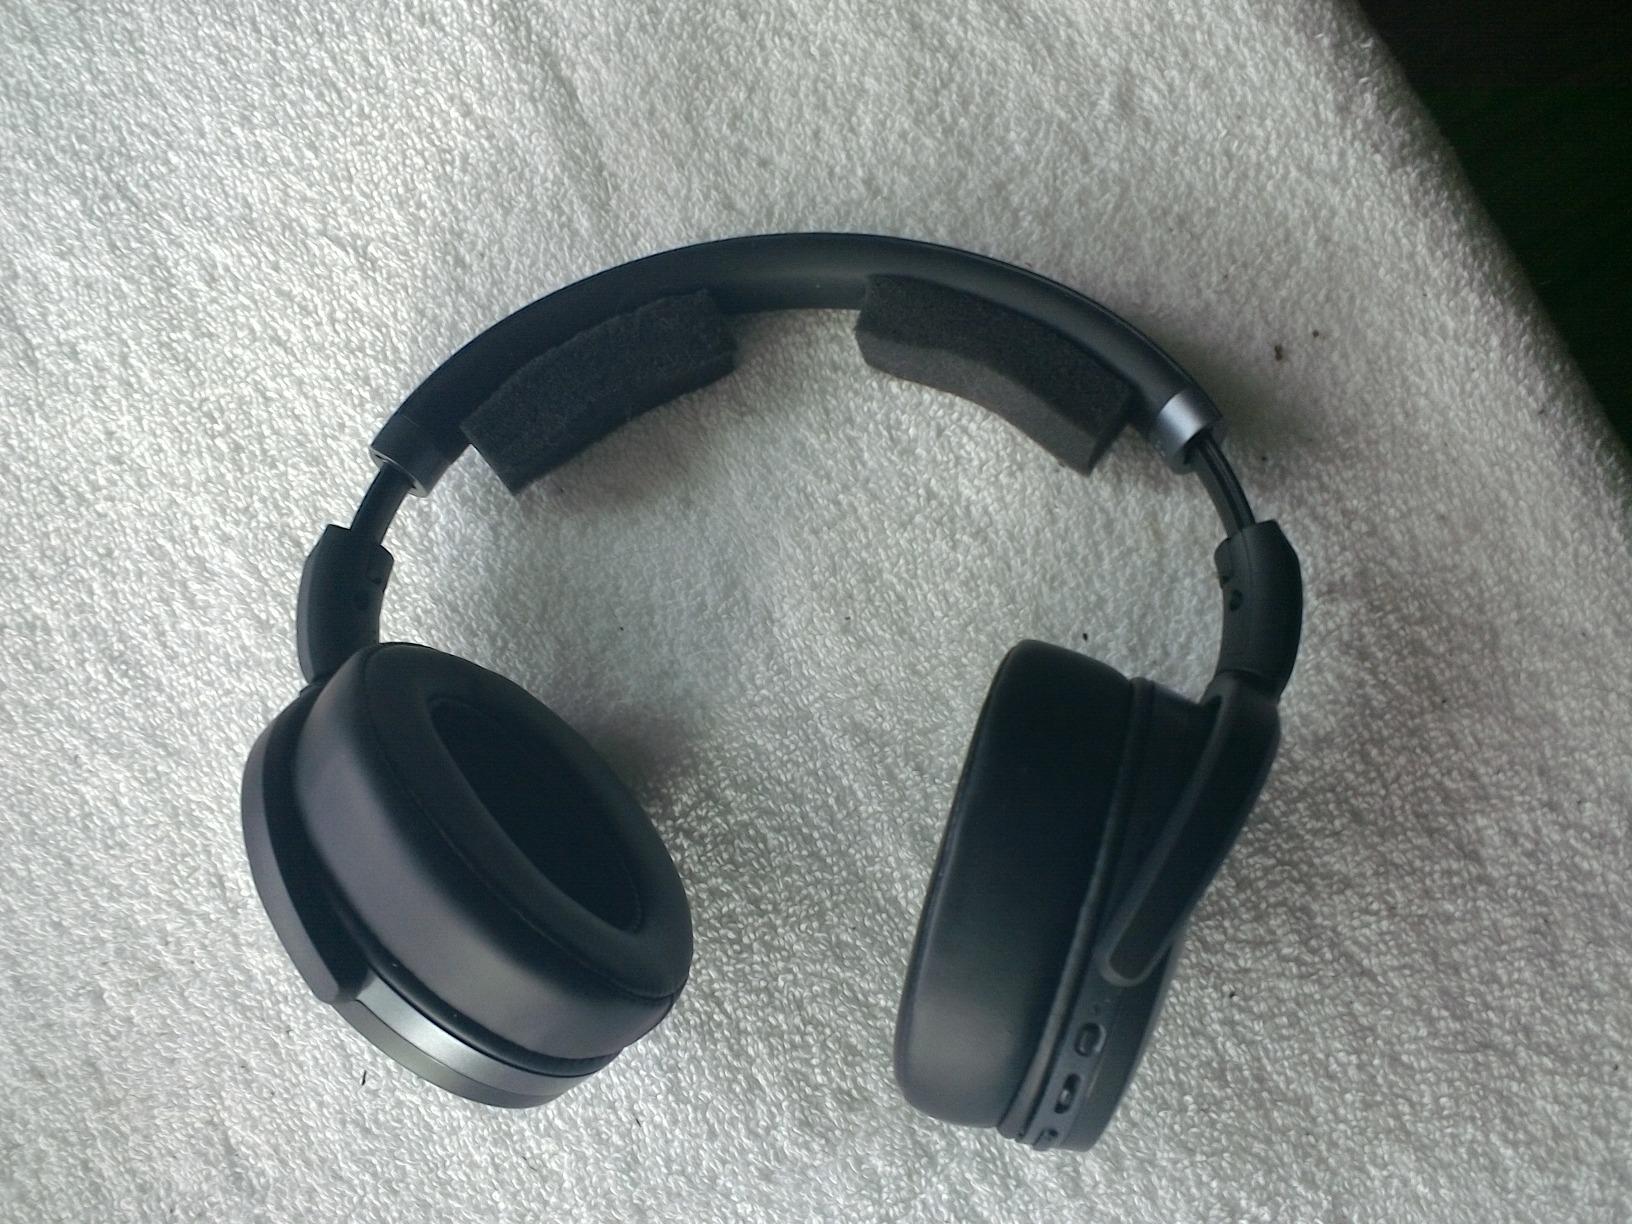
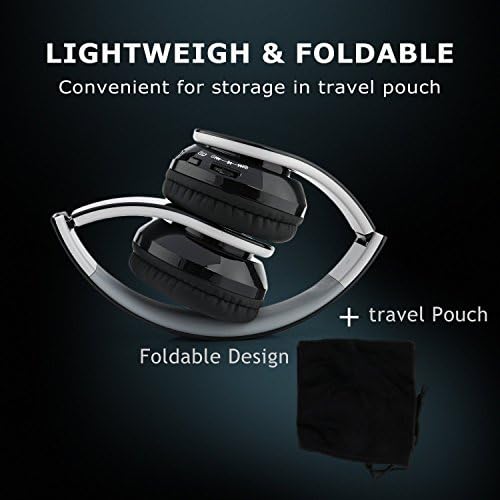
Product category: headphones
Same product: no